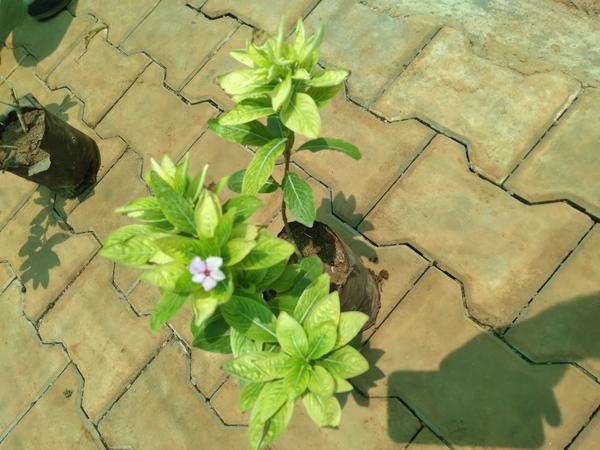
Plant: Nithyapushpa